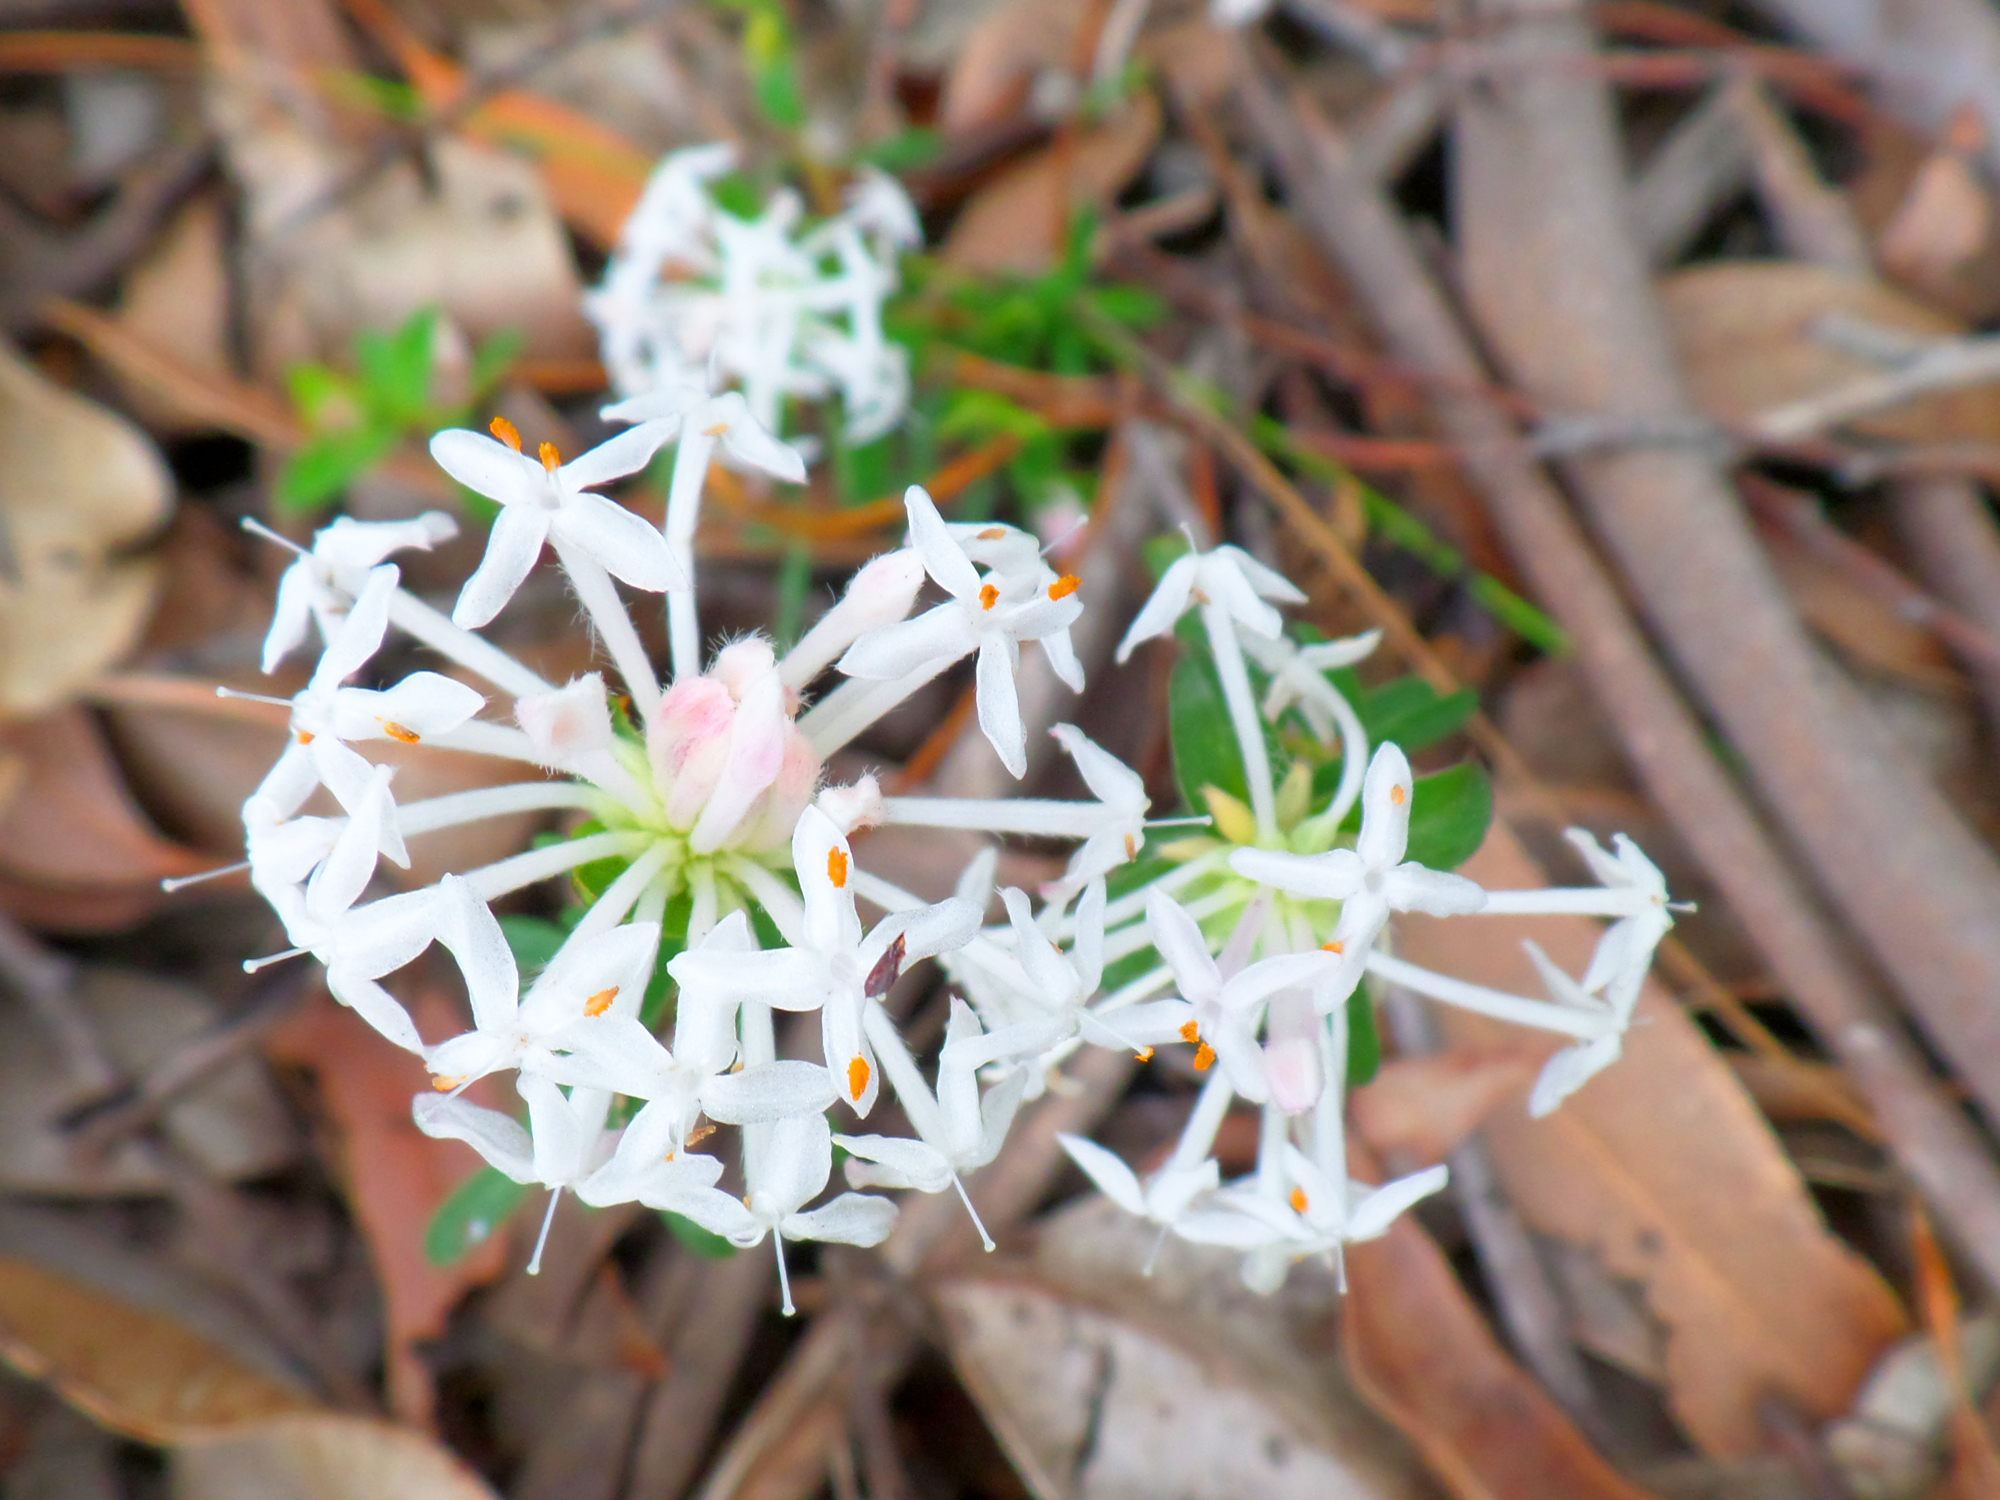
nature, plant, leaf, flower, lake, spring, autumn, botany, flora, season, wildflower, close up, australia, nsw, burrill, macro photography, flowering plant, land plant